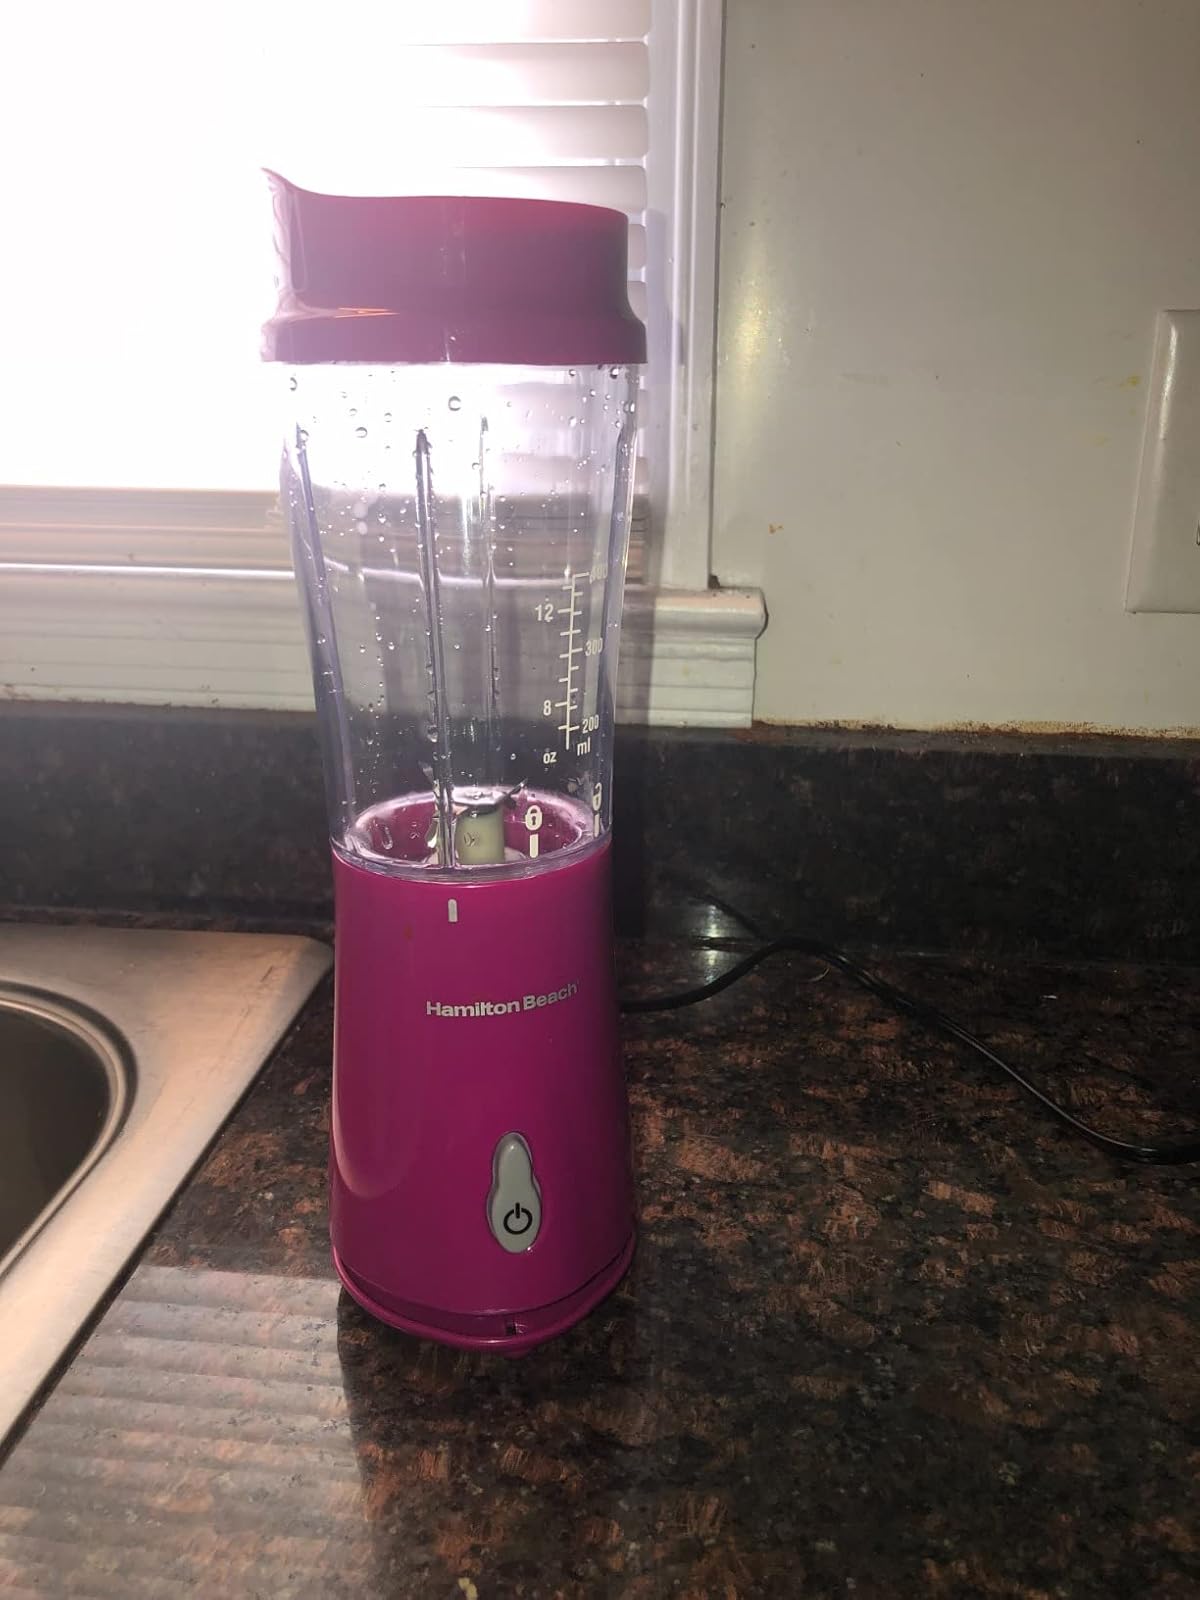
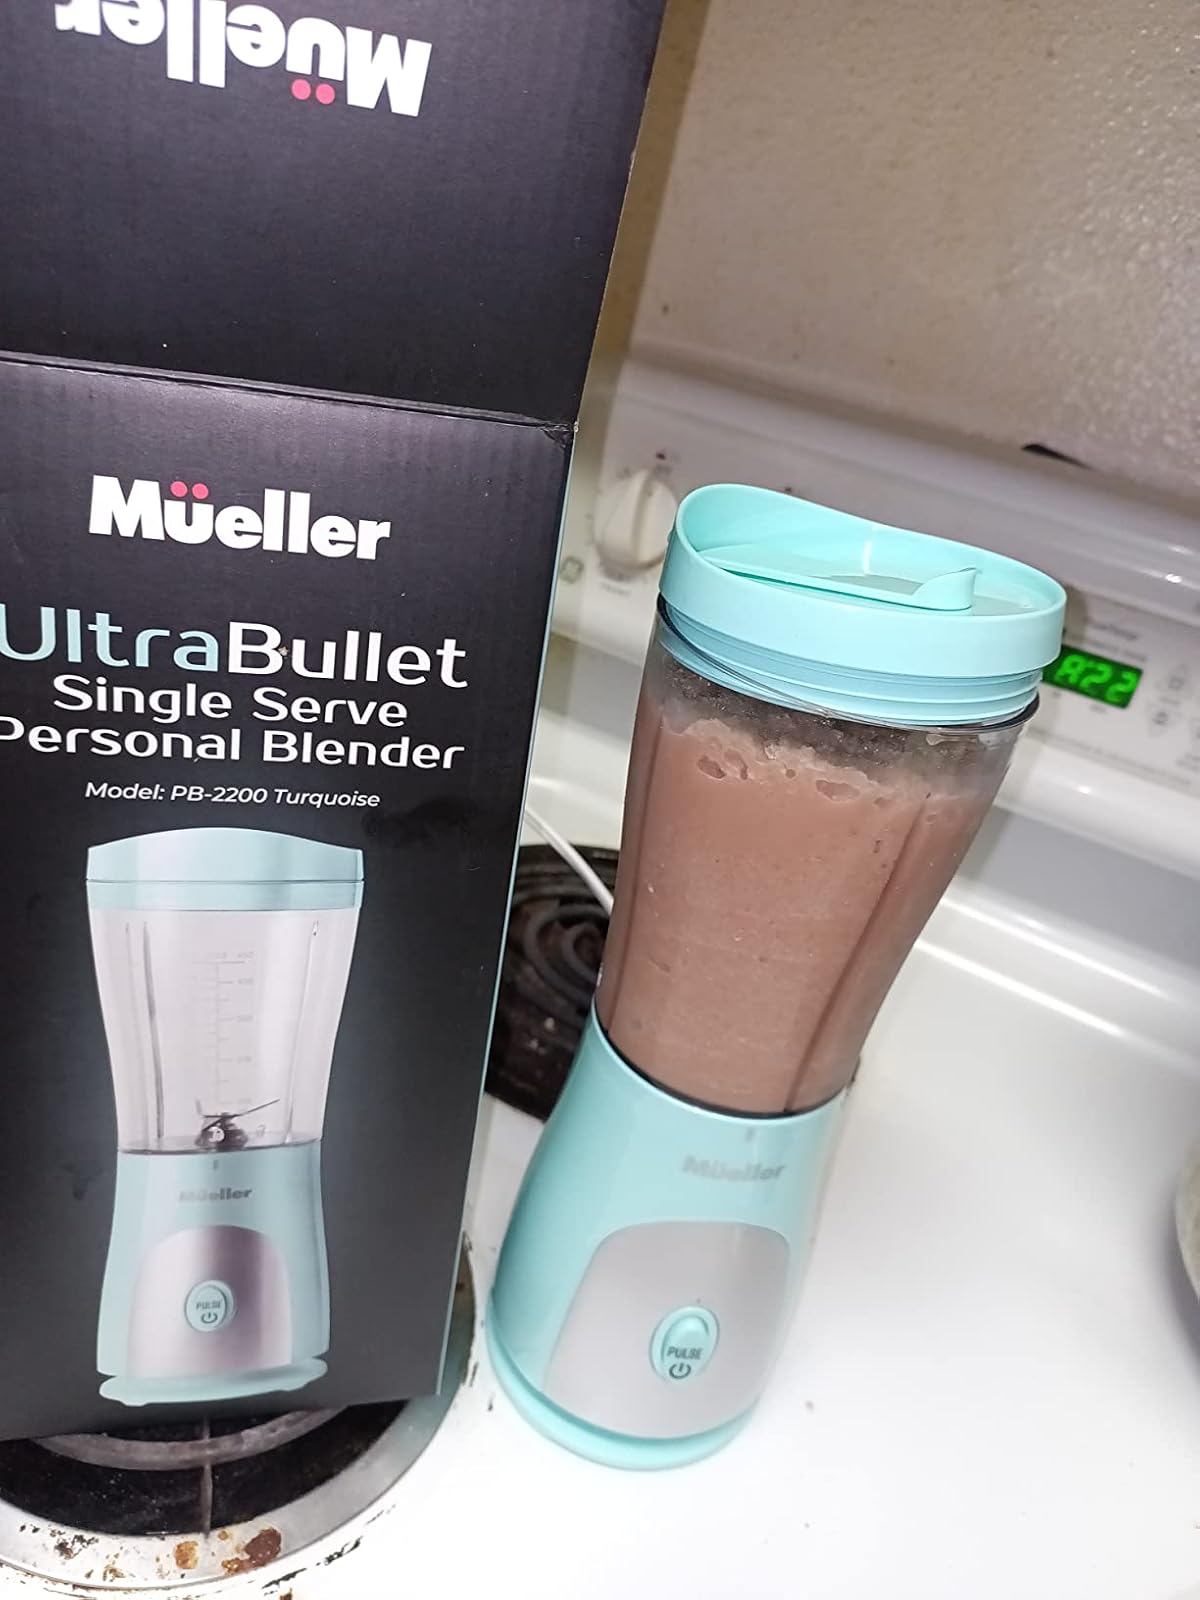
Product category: items_blender
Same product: no